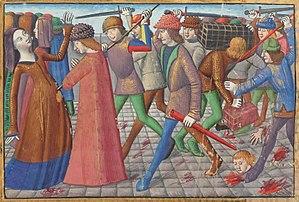
Massacre des habitants de Paris en 1413.
La révolte des Cabochiens est un épisode de la guerre civile entre Armagnacs et Bourguignons. Au printemps 1413, Jean sans Peur, duc de Bourgogne, parvient à soulever le peuple de Paris et à imposer une réforme appelée ordonnance cabochienne. Mais après quelques mois, les Parisiens aspirent à un retour à l'ordre et les Armagnacs reprennent l'ascendant.
Charles VII, dit « le Victorieux » ou « le Bien Servi », né à l'hôtel Saint-Pol à Paris le 22 février 1403 et mort au château de Mehun-sur-Yèvre, résidence royale située à Mehun-sur-Yèvre, entre Bourges et Vierzon, le 22 juillet 1461, est roi de France de 1422 à 1461. Il est le cinquième roi de la branche dite de Valois de la dynastie capétienne.
Charles V, dit « le Sage », est un roi de France de 1364 à 1380. Son règne marque la fin de la première partie de la guerre de Cent Ans : il réussit à récupérer la quasi-totalité des terres perdues par ses prédécesseurs, restaure l'autorité du pouvoir royal, et sort le Royaume d'une période difficile qui associe les défaites militaires lourdes de Crécy et Poitiers à la grande peste noire des années 1347-1351.
La guerre civile entre Armagnacs et Bourguignons est un conflit mené par deux branches cadettes de la dynastie royale des Valois durant le premier tiers du XVᵉ siècle, de 1407 à 1435, pour obtenir le contrôle de la régence de Charles VI, roi de France, incapable de gouverner car devenu fou. Cette guerre affaiblit le royaume de France, déjà en lutte avec le royaume d'Angleterre dans le cadre de la guerre de Cent Ans.
Cette page concerne l'année 1413 du calendrier julien.
La guerre de Cent Ans est un conflit entrecoupé de trêves plus ou moins longues, opposant, de 1337 à 1453, la dynastie des Plantagenêt à celle des Valois et, à travers elles, le royaume d'Angleterre et celui de France. Le terme même de « guerre de Cent Ans » est une construction historiographique établie au XIXᵉ siècle, pour regrouper cette succession de conflits.